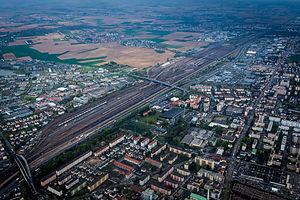
Une gare de triage ou simplement un triage, également appelée gare de formation en Belgique, est une gare ferroviaire spécialisée où les wagons de marchandises isolés de leur rame initiale sont triés pour être incorporés dans de nouveaux trains de marchandises.
La gare de Hausbergen est une gare de triage française, située au nord-ouest de Strasbourg sur la ligne Paris - Strasbourg, à trois kilomètres au nord de la gare de Strasbourg-Ville.